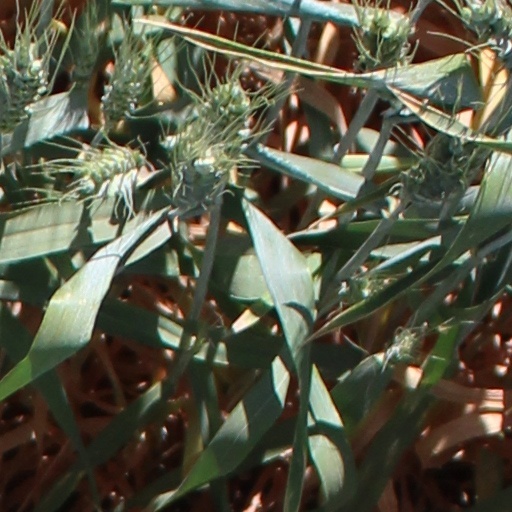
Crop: wheat